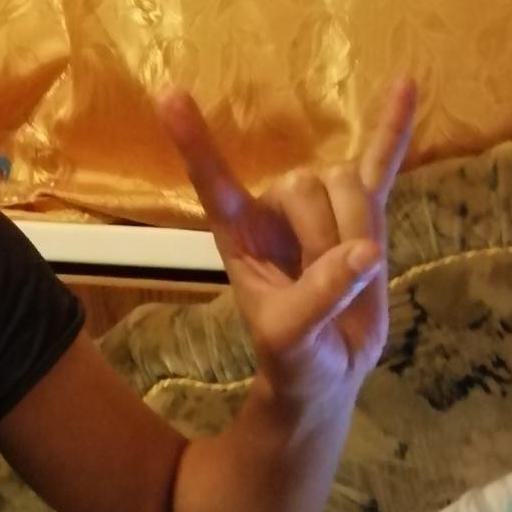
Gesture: rock